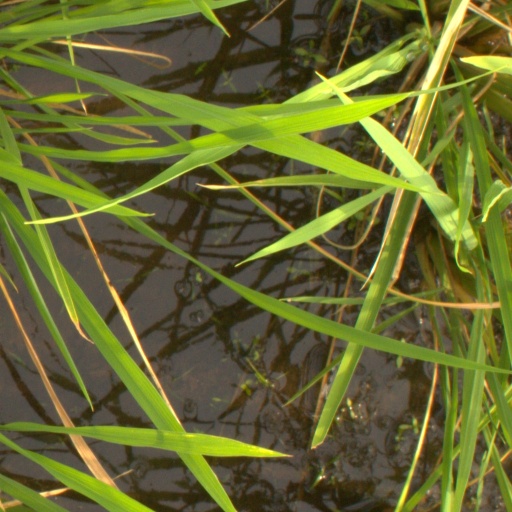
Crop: rice